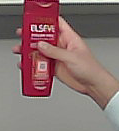
Product: loreal_shampoo